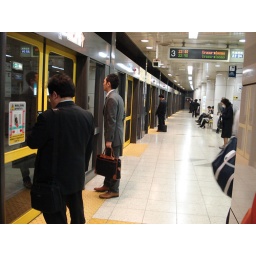
Subway stations in Japan have different layouts - this one had doors to separate you from the train tracks.